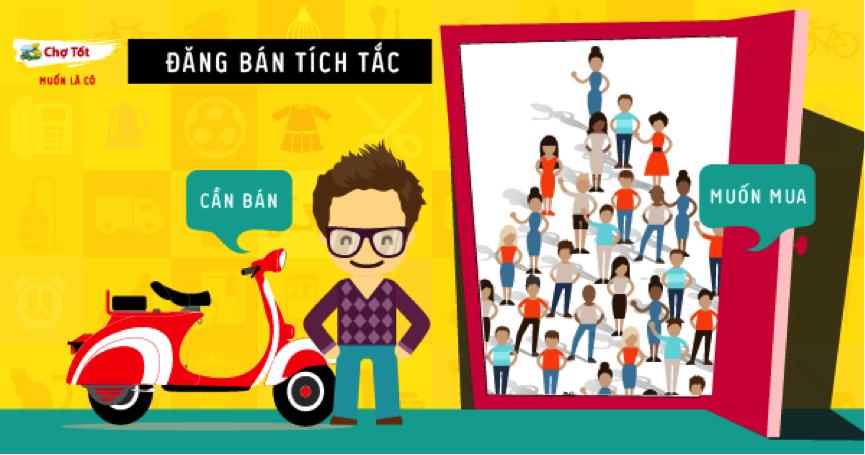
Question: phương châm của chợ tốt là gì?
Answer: phương châm của chợ tốt là muốn là có